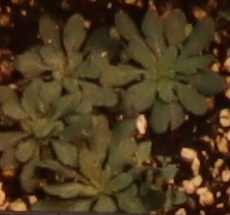
Label: Horseweed